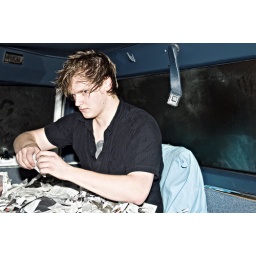
The making of a hamster's nest in big white van